Jack Murdoch

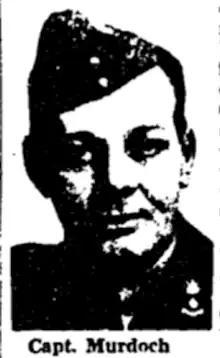
Military photograph of Murdoch

Captain John Lawrence Cosgrave Murdoch (July 18, 1908 – October 10, 1944) was a Canadian rower who competed in the 1928 Summer Olympics.